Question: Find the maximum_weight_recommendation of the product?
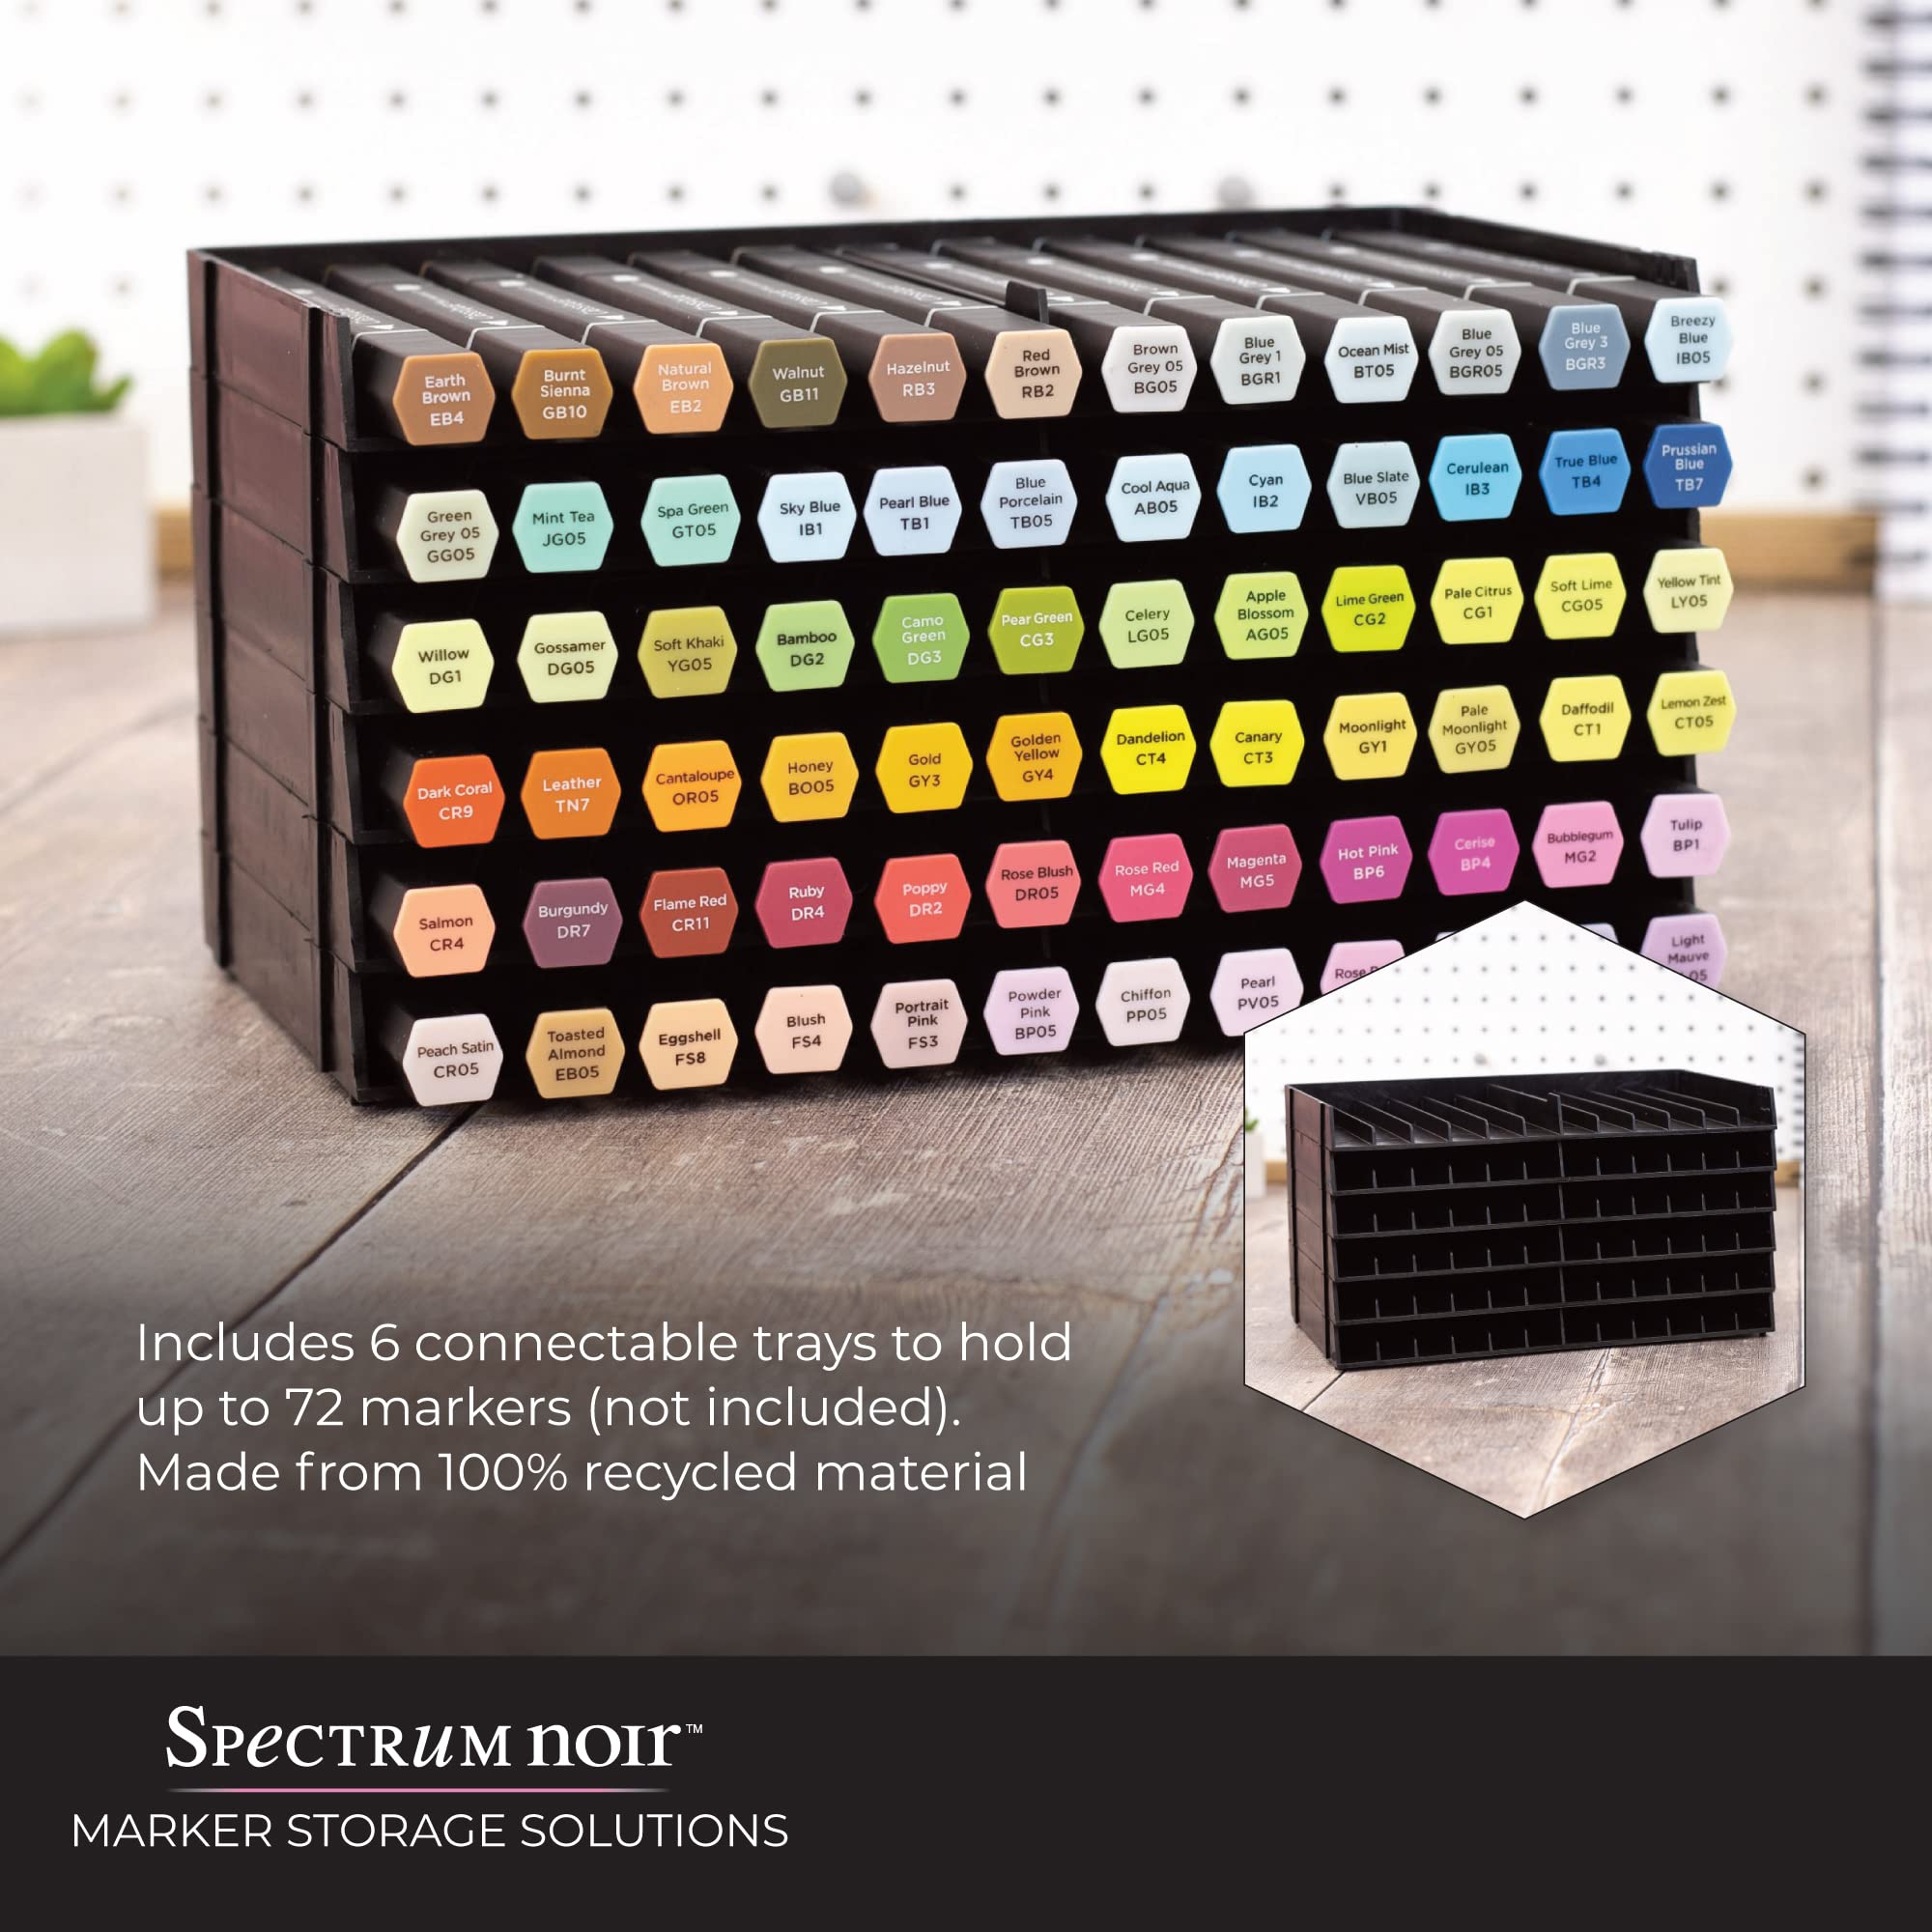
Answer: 5.0 milligram